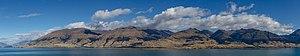
Le lac Wanaka est un lac de l'île du Sud en Nouvelle-Zélande, située dans la région d'Otago à une altitude de 300 m. Recouvrant 192 km², il est le quatrième plus grand lac de la Nouvelle-Zélande. Sa profondeur maximale est estimée à 300 m.